Open Secrets (short story collection)

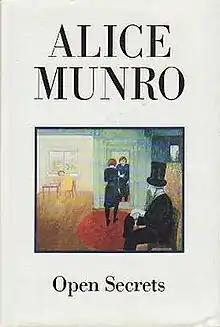
First edition cover

Open Secrets is a book of short stories by Alice Munro published by McClelland and Stewart in 1994. It was nominated for the 1994 Governor General's Award for English Fiction.